Ernest Harmon Air Force Base

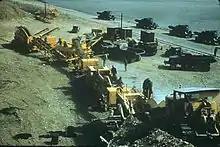
Rock crushing operations along the Hansen Highway 1960

By June 1953 the 347th Engineers had deployed 444 engineers. They were joined by an additional 750 engineers who departed Florida and arrived at Harmon on June 23 to construct three of the line construction projects: